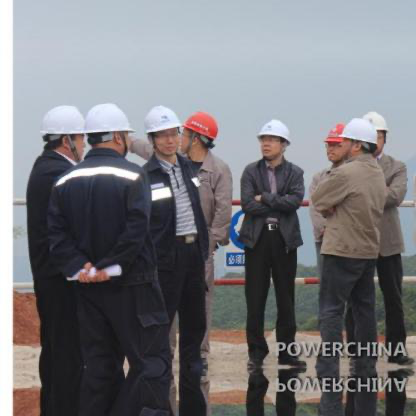
Objects in the image:
label: helmet
label: helmet
label: helmet
label: helmet
label: helmet
label: helmet
label: helmet
label: helmet